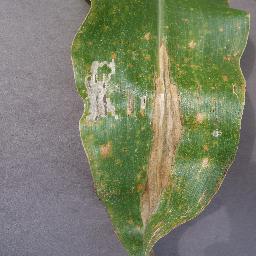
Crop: corn
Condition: (maize)_northern_blight